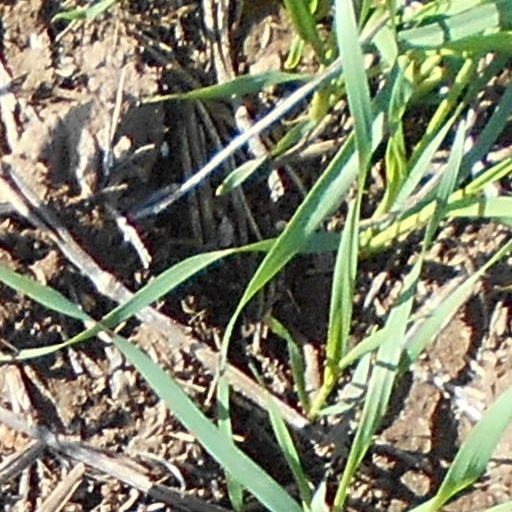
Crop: wheat